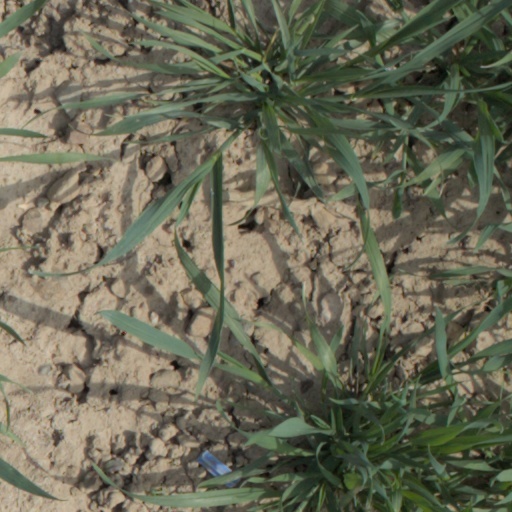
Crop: wheat